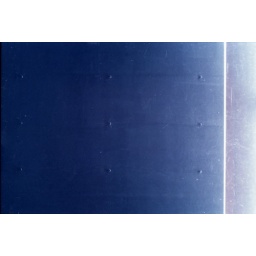
A normally grey concrete wall in nighly blue illumination.